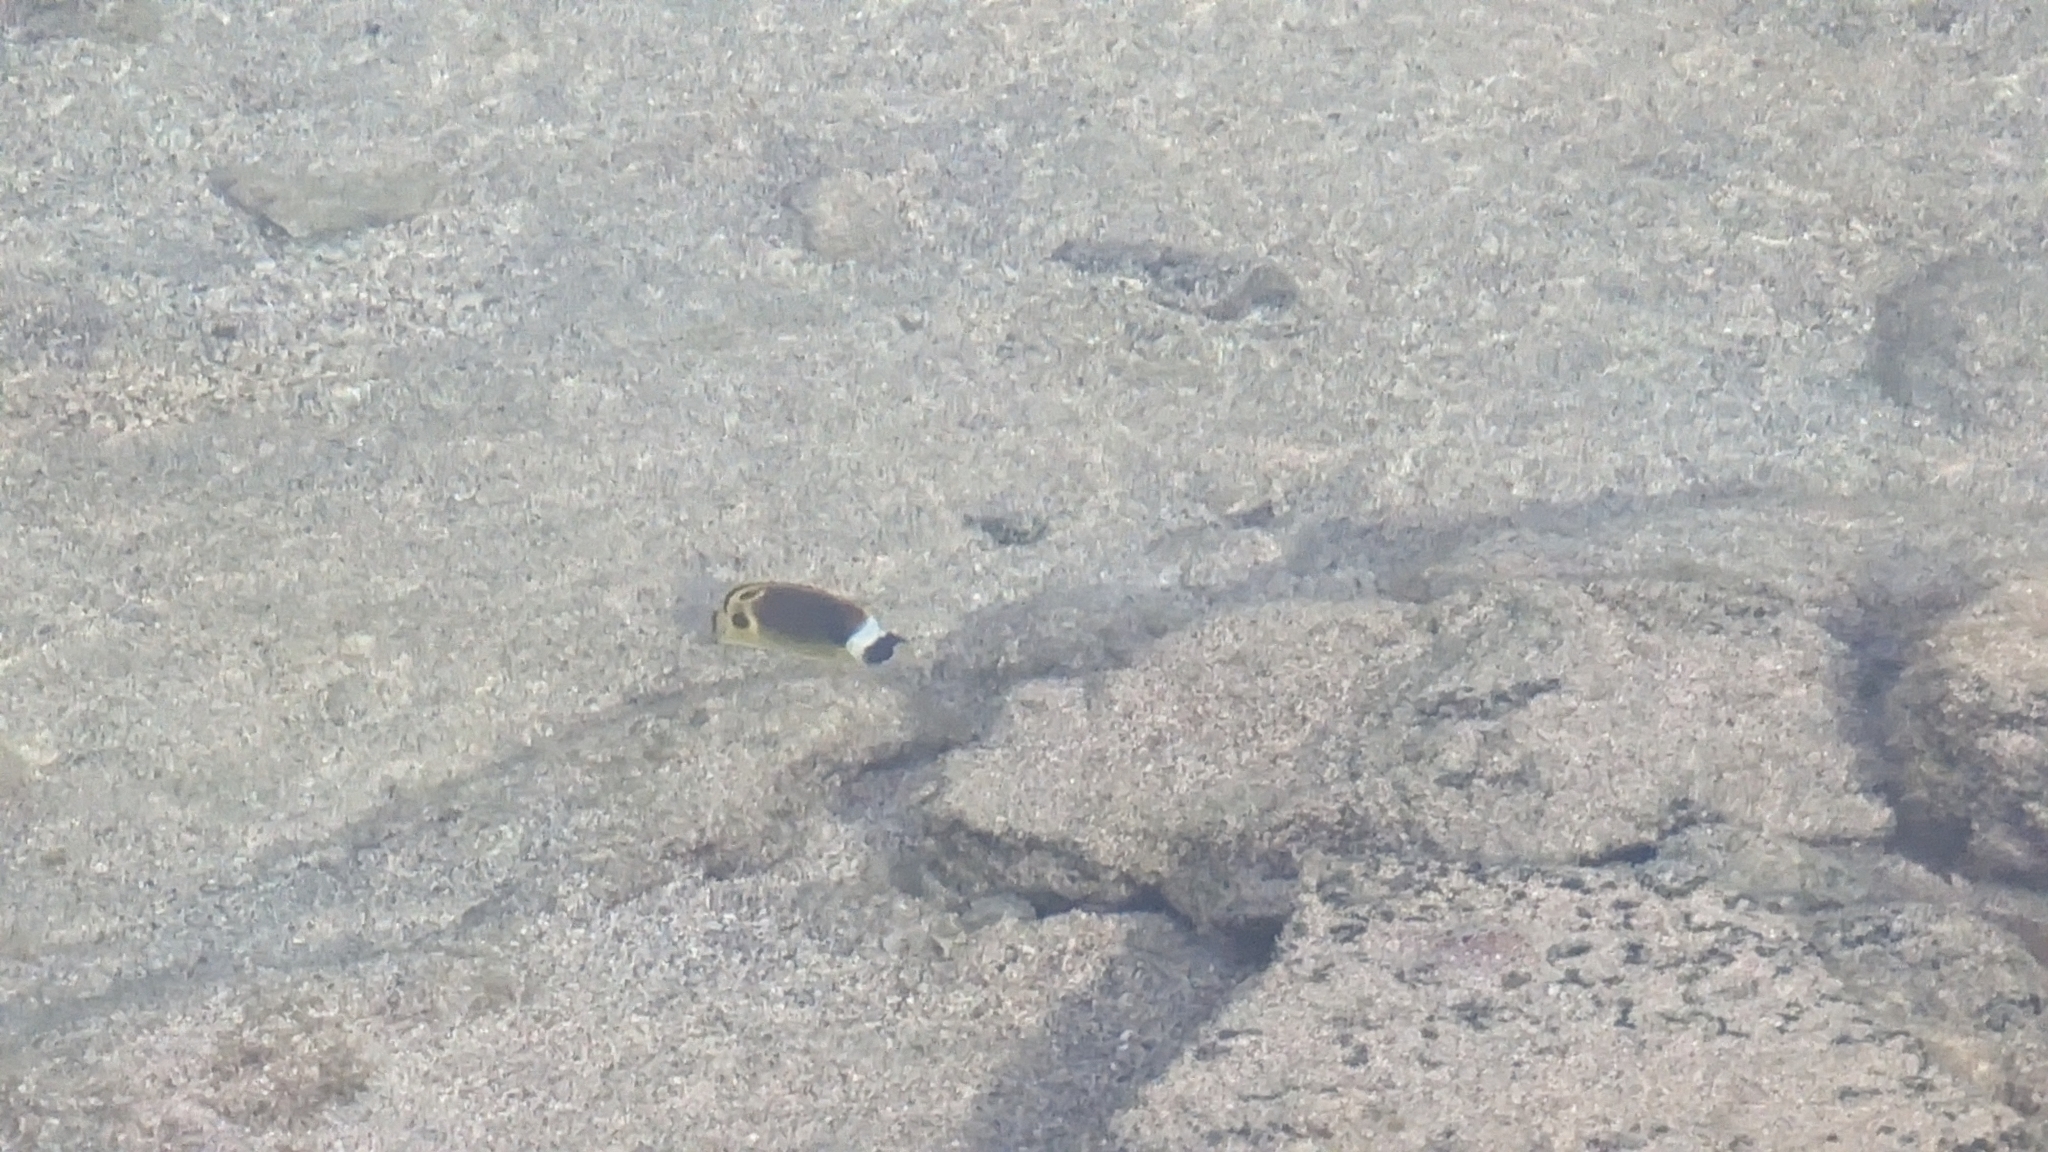
Chaetodon lunula (Raccoon Butterflyfish)